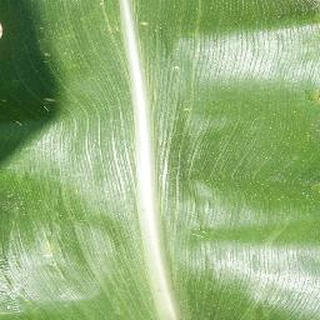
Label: healthy_corn